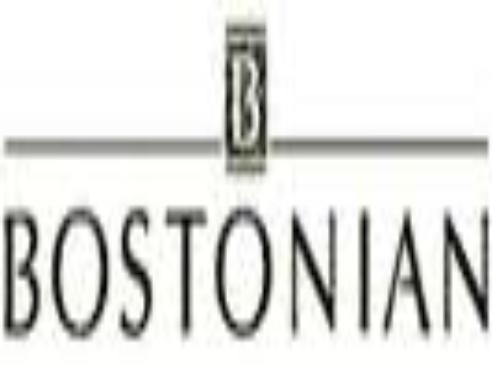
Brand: Bostonian
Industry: Clothes